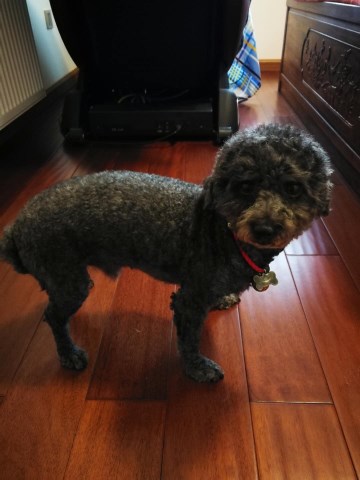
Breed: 7449-n000128-teddy